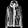
Label: Coat